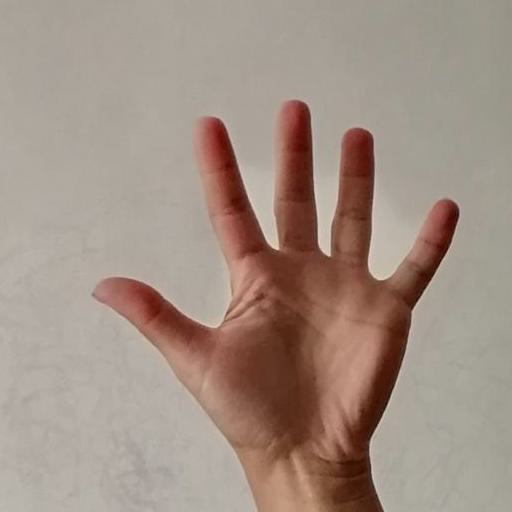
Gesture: palm